Gil Alon

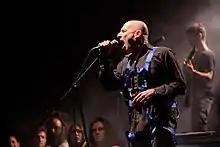
Gil Alon as Hamlet in "Hamlet Machine"

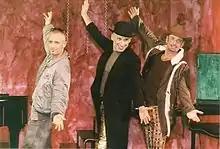
In the musical "Men of Mahagonny" in Germany

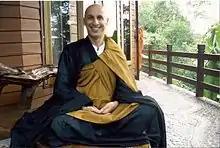
Teaching Zen in south Thailand

Gil Alon spent his army service as an actor at the IDF's theater, performing among others in: "Our Town" by Thornton Wilder and "The Zoo Story" by Edward Albee(as Jerry). After his service was completed, he was accepted to Nissan Nativ Drama school (1980–1982), and performed during his graduation year among others in the following plays: "Don Juan" by Michel de Ghelderode, "Twelfth Night" by William Shakespeare, "Saved" by Edward Bond and "Too True to Be Good" by George Bernard Shaw.